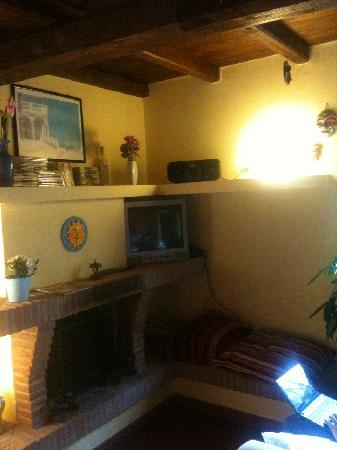
Fire: no
Smoke: no